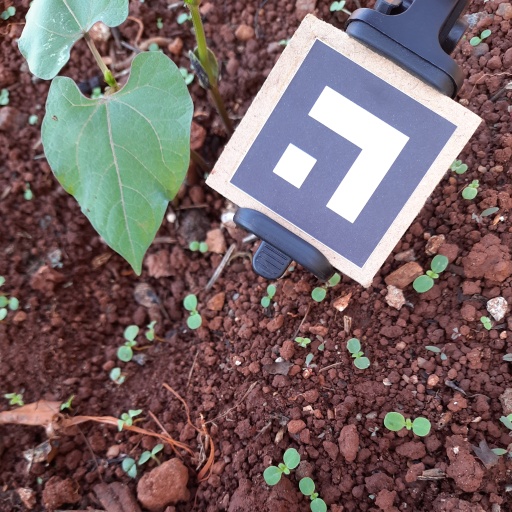
Observations: wavy surface, no eating holes, with soild dust, under shade